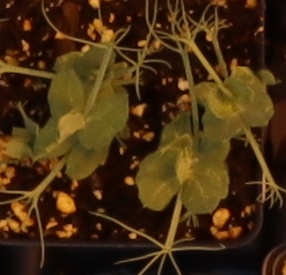
Label: Field Pea